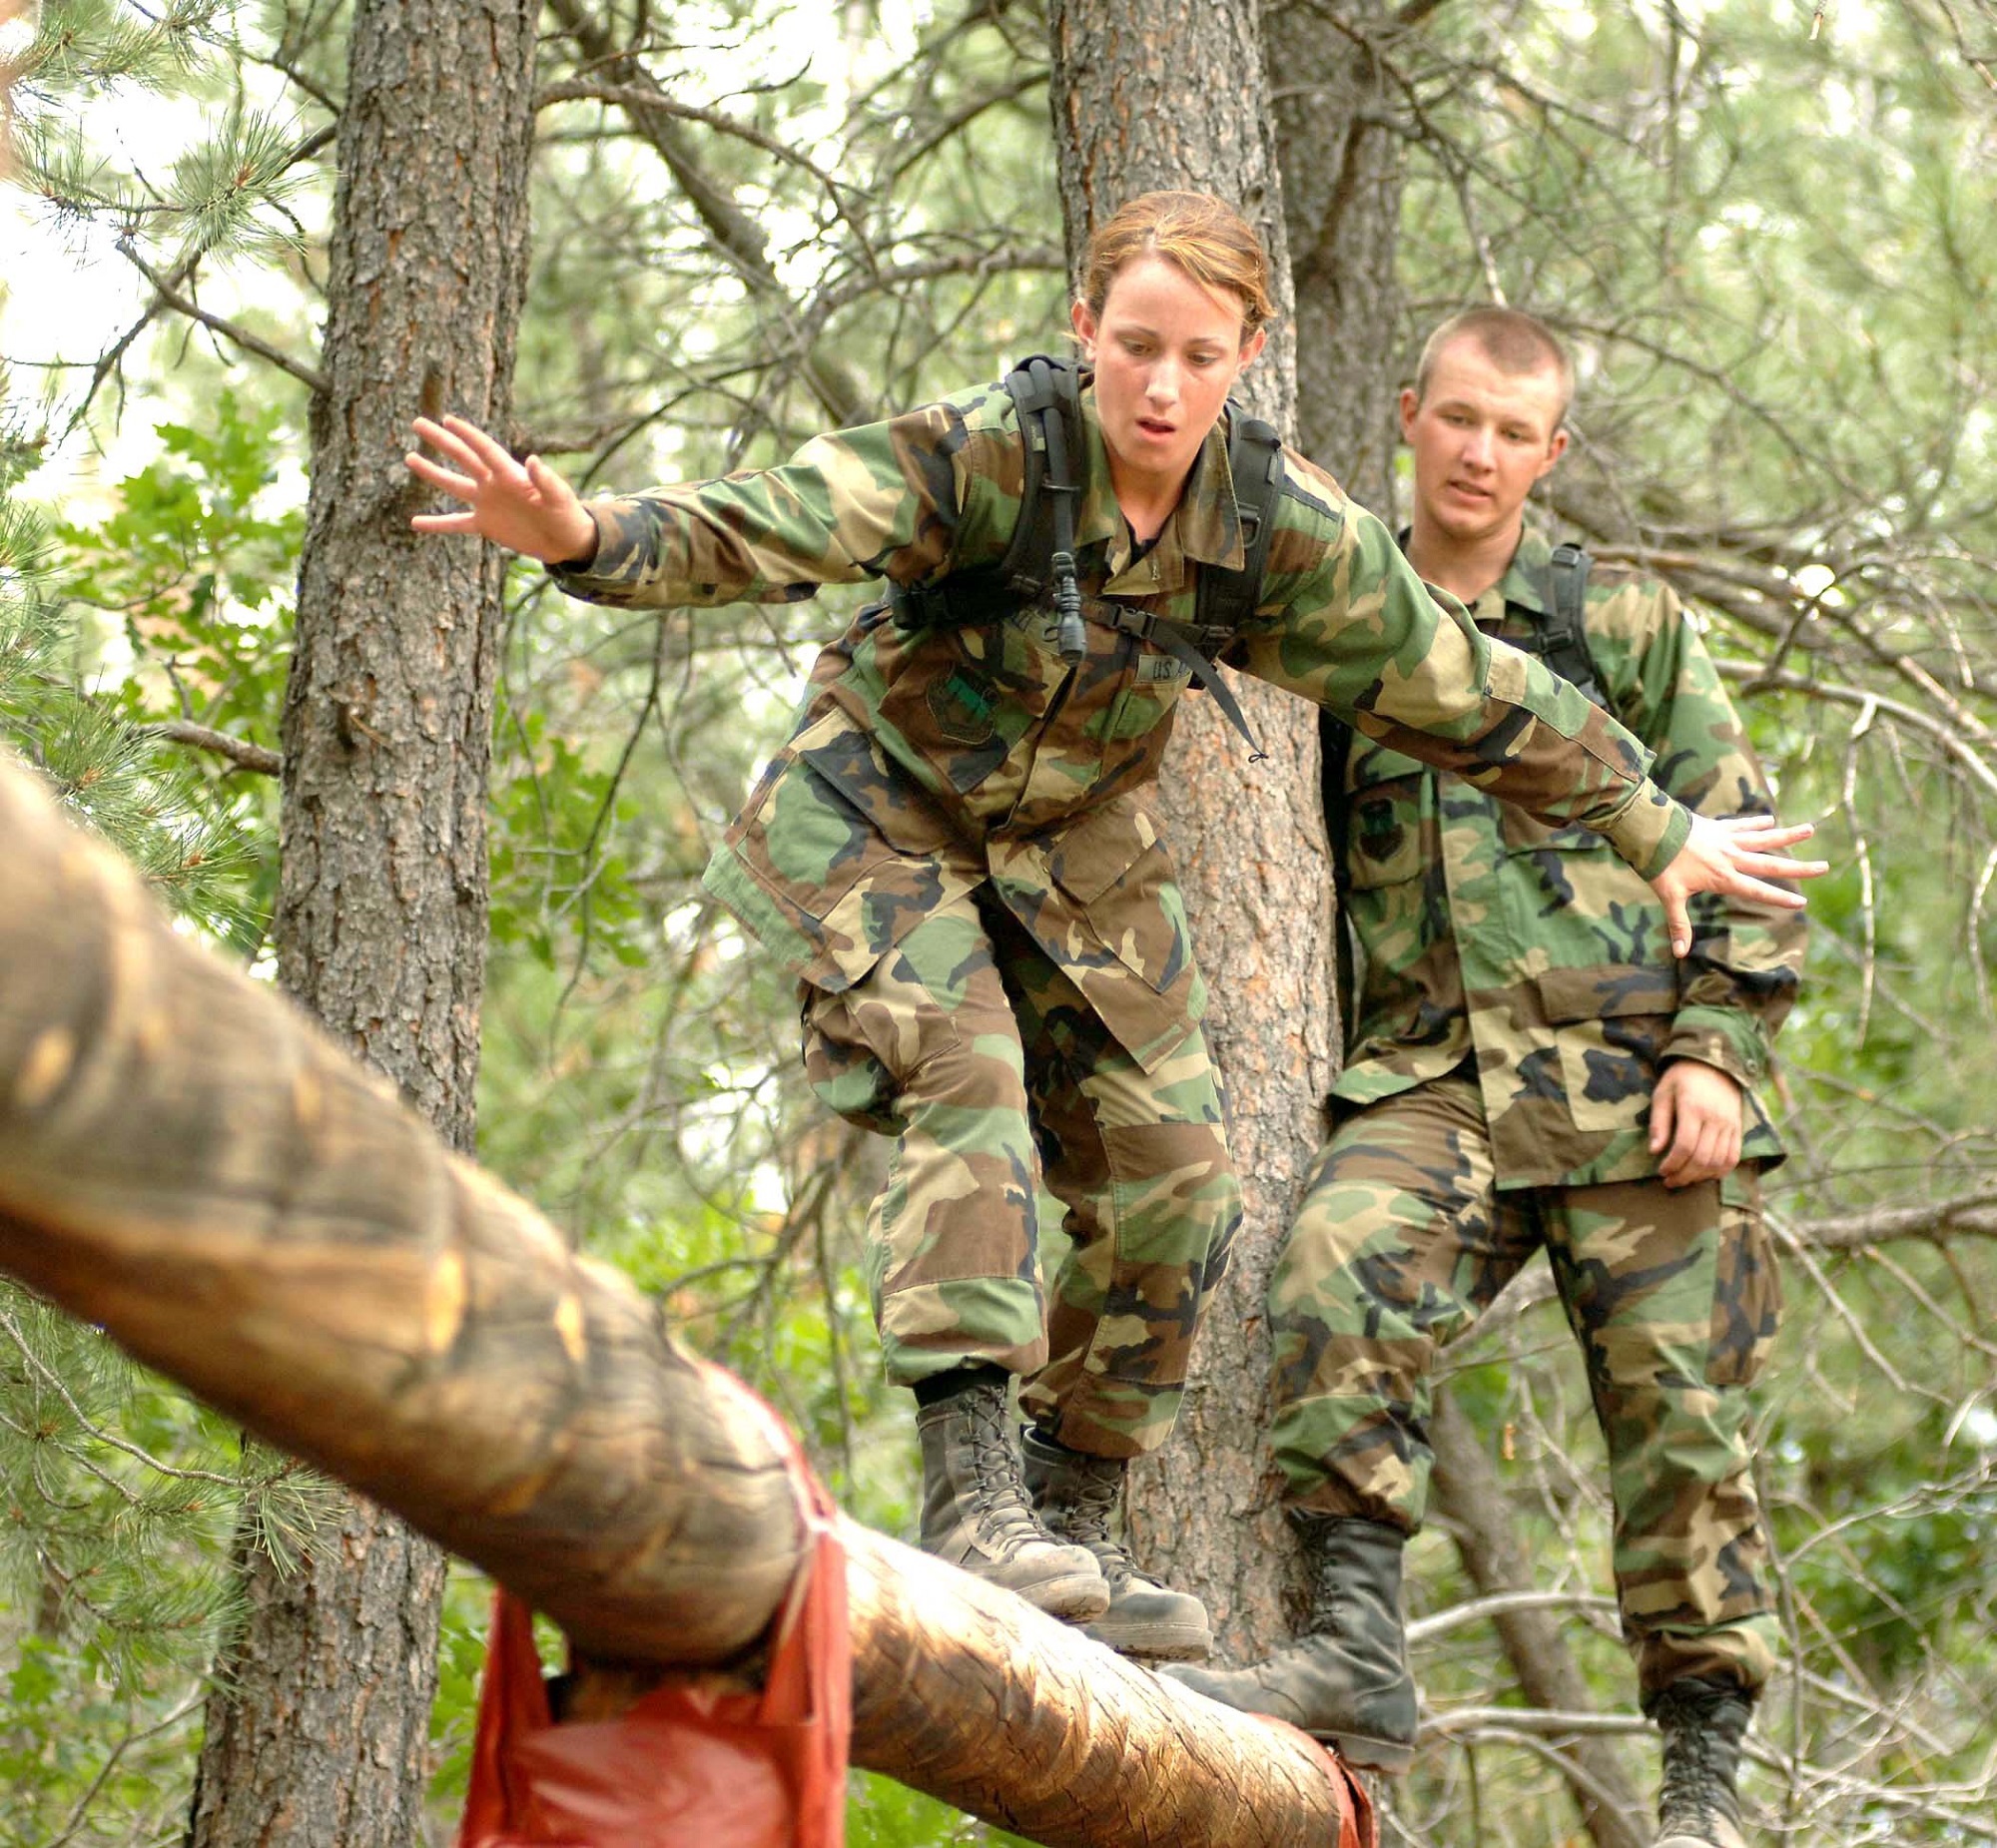
person, woman, military, female, log, soldier, jungle, balance, usa, training, fitness, effort, course, challenge, obstacle, infantry, adversity, overcome, marksman